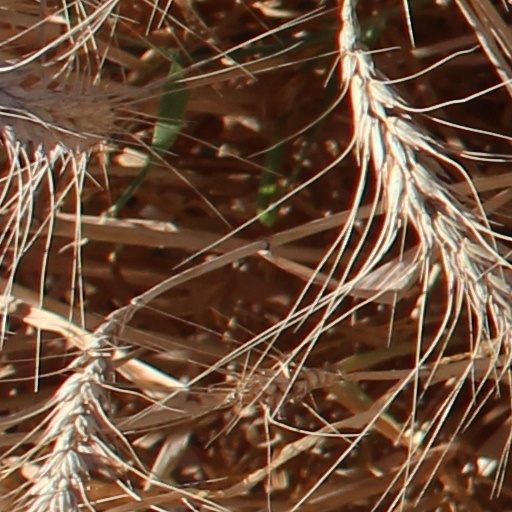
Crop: wheat